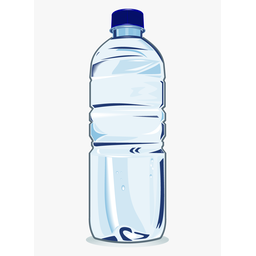
Label: bottles